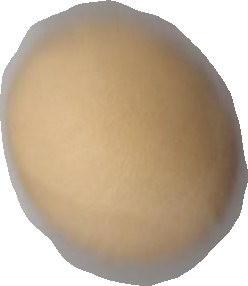
Variety: Dega